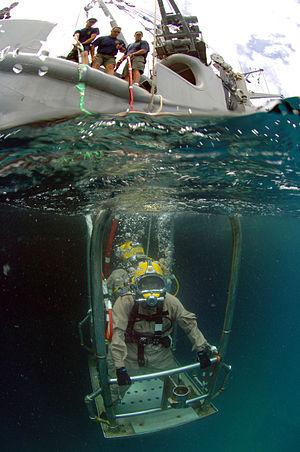
Un scaphandrier est un plongeur sous-marin effectuant des explorations, des inspections ou des travaux subaquatiques. Les scaphandriers peuvent travailler dans différents domaines, tels que le génie civil, le génie militaire, le forage ou la production gazière ou pétrolière.